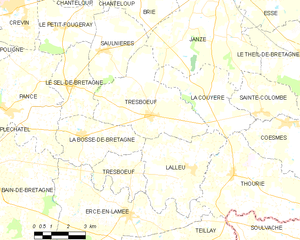
Tresbœuf est une commune française située dans le département d'Ille-et-Vilaine en Région Bretagne.